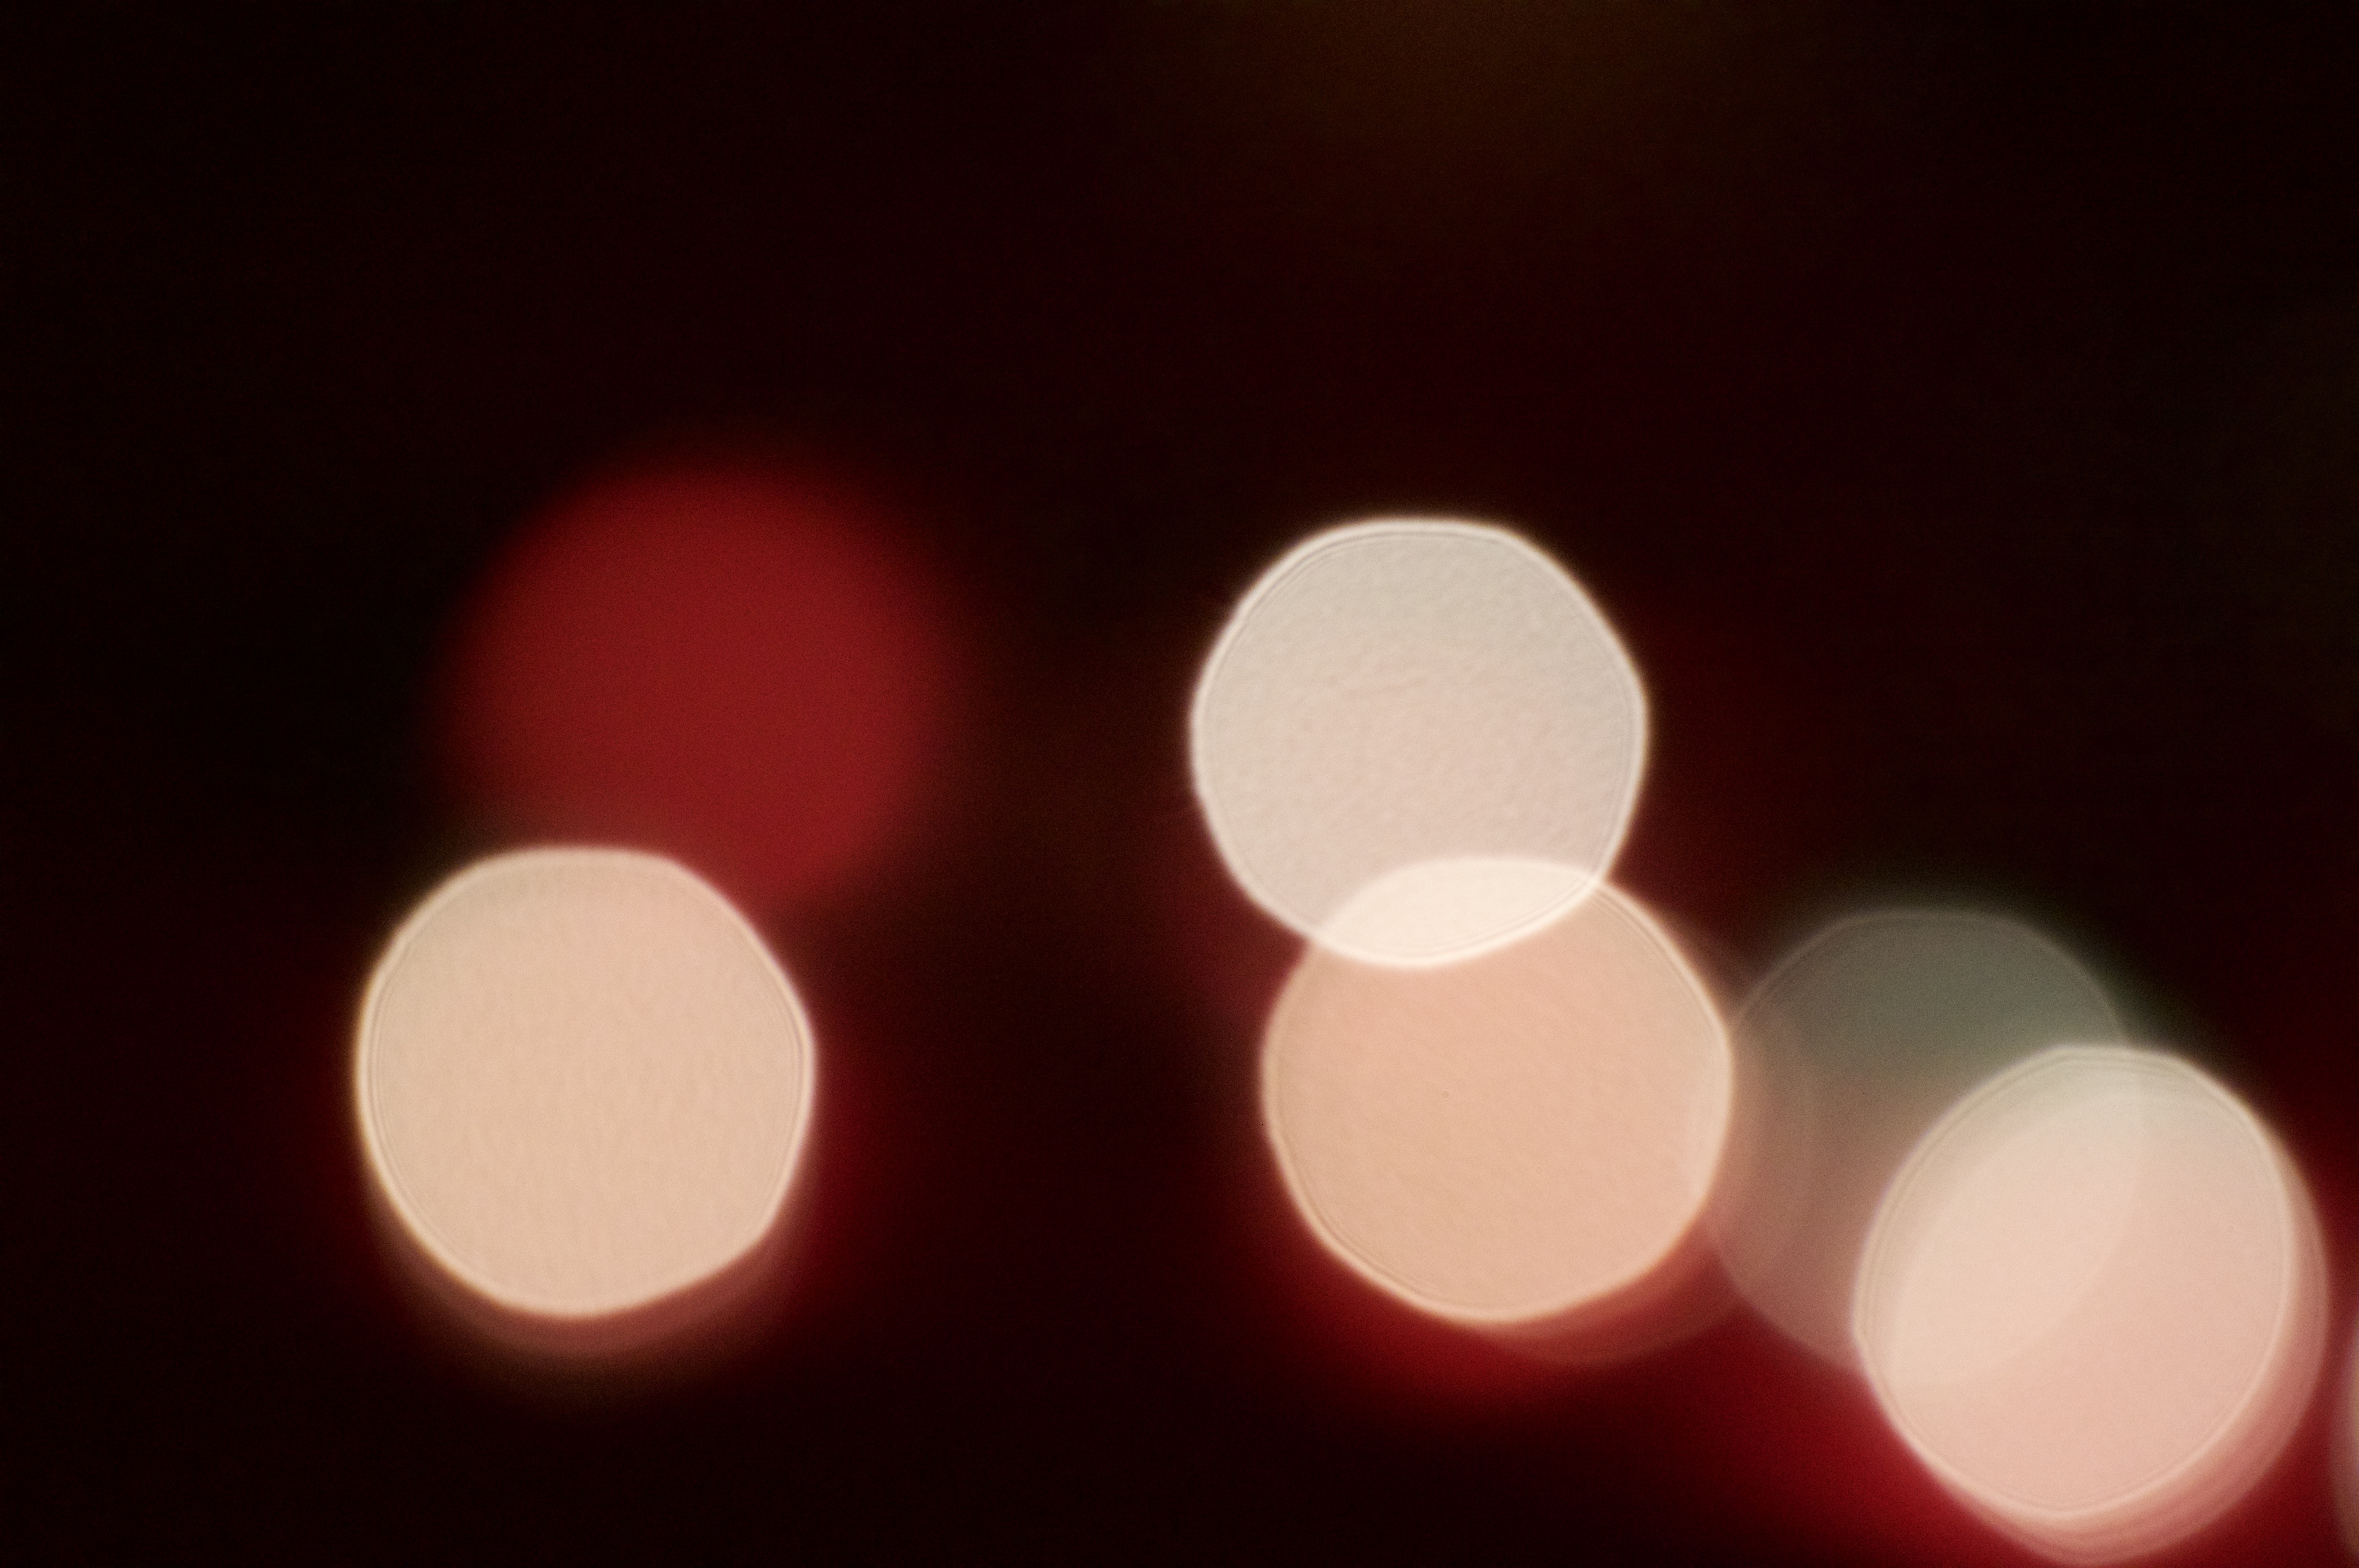
light, bokeh, blur, abstract, dark, red, darkness, circle, background, shape